Pierre Beauchamp

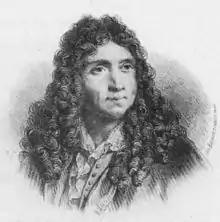

Pierre Beauchamp or Beauchamps (30 October 1631 – February 1705) was a French choreographer, dancer and composer, and the probable inventor of Beauchamp–Feuillet notation. His grand-father was called Christophe (a musician) and his father, a violinist of the king's chamber, was simply called Louis. Following a custom of the time, Pierre Beauchamp was named Pierre after his godfather Pierre Vacherot, tailor of the queen's pages and a relative of the Beauchamps family.